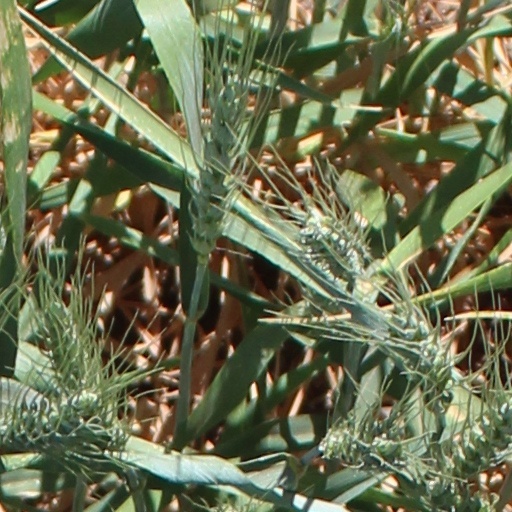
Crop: wheat